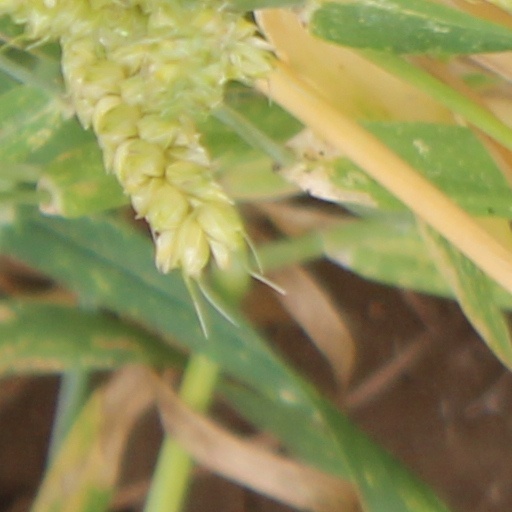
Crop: wheat